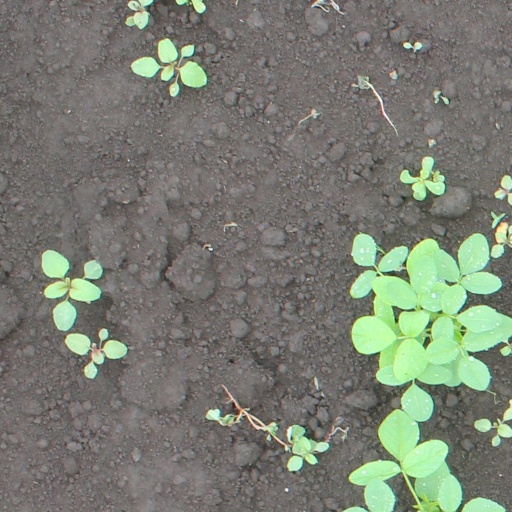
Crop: soybean